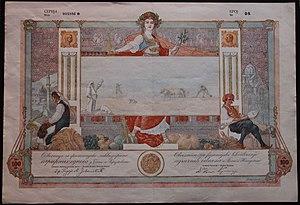
Le royaume des Serbes, Croates et Slovènes est le nom d'un ancien État d'Europe proclamé à partir du 1ᵉʳ décembre 1918 sous l'égide de la monarchie serbe des Karađorđević. Le 3 octobre 1929, cet État est rebaptisé « royaume de Yougoslavie » sous le règne du roi Alexandre Iᵉʳ.